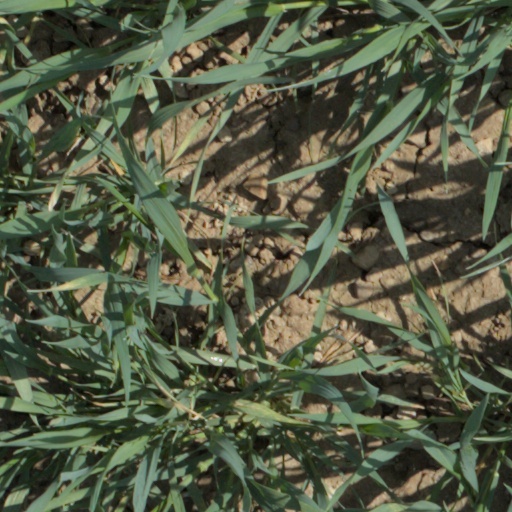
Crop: wheat